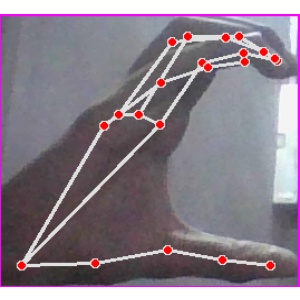
अक्षर: ऋ